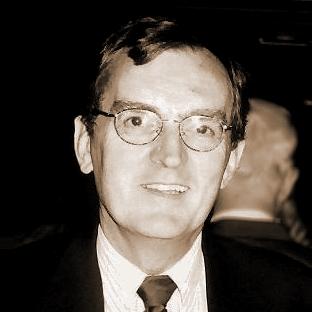
Age: 55